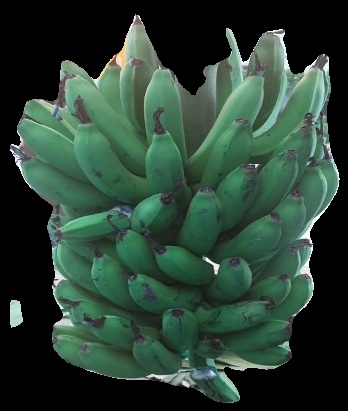
Variety: pachbale
Grade: grade2